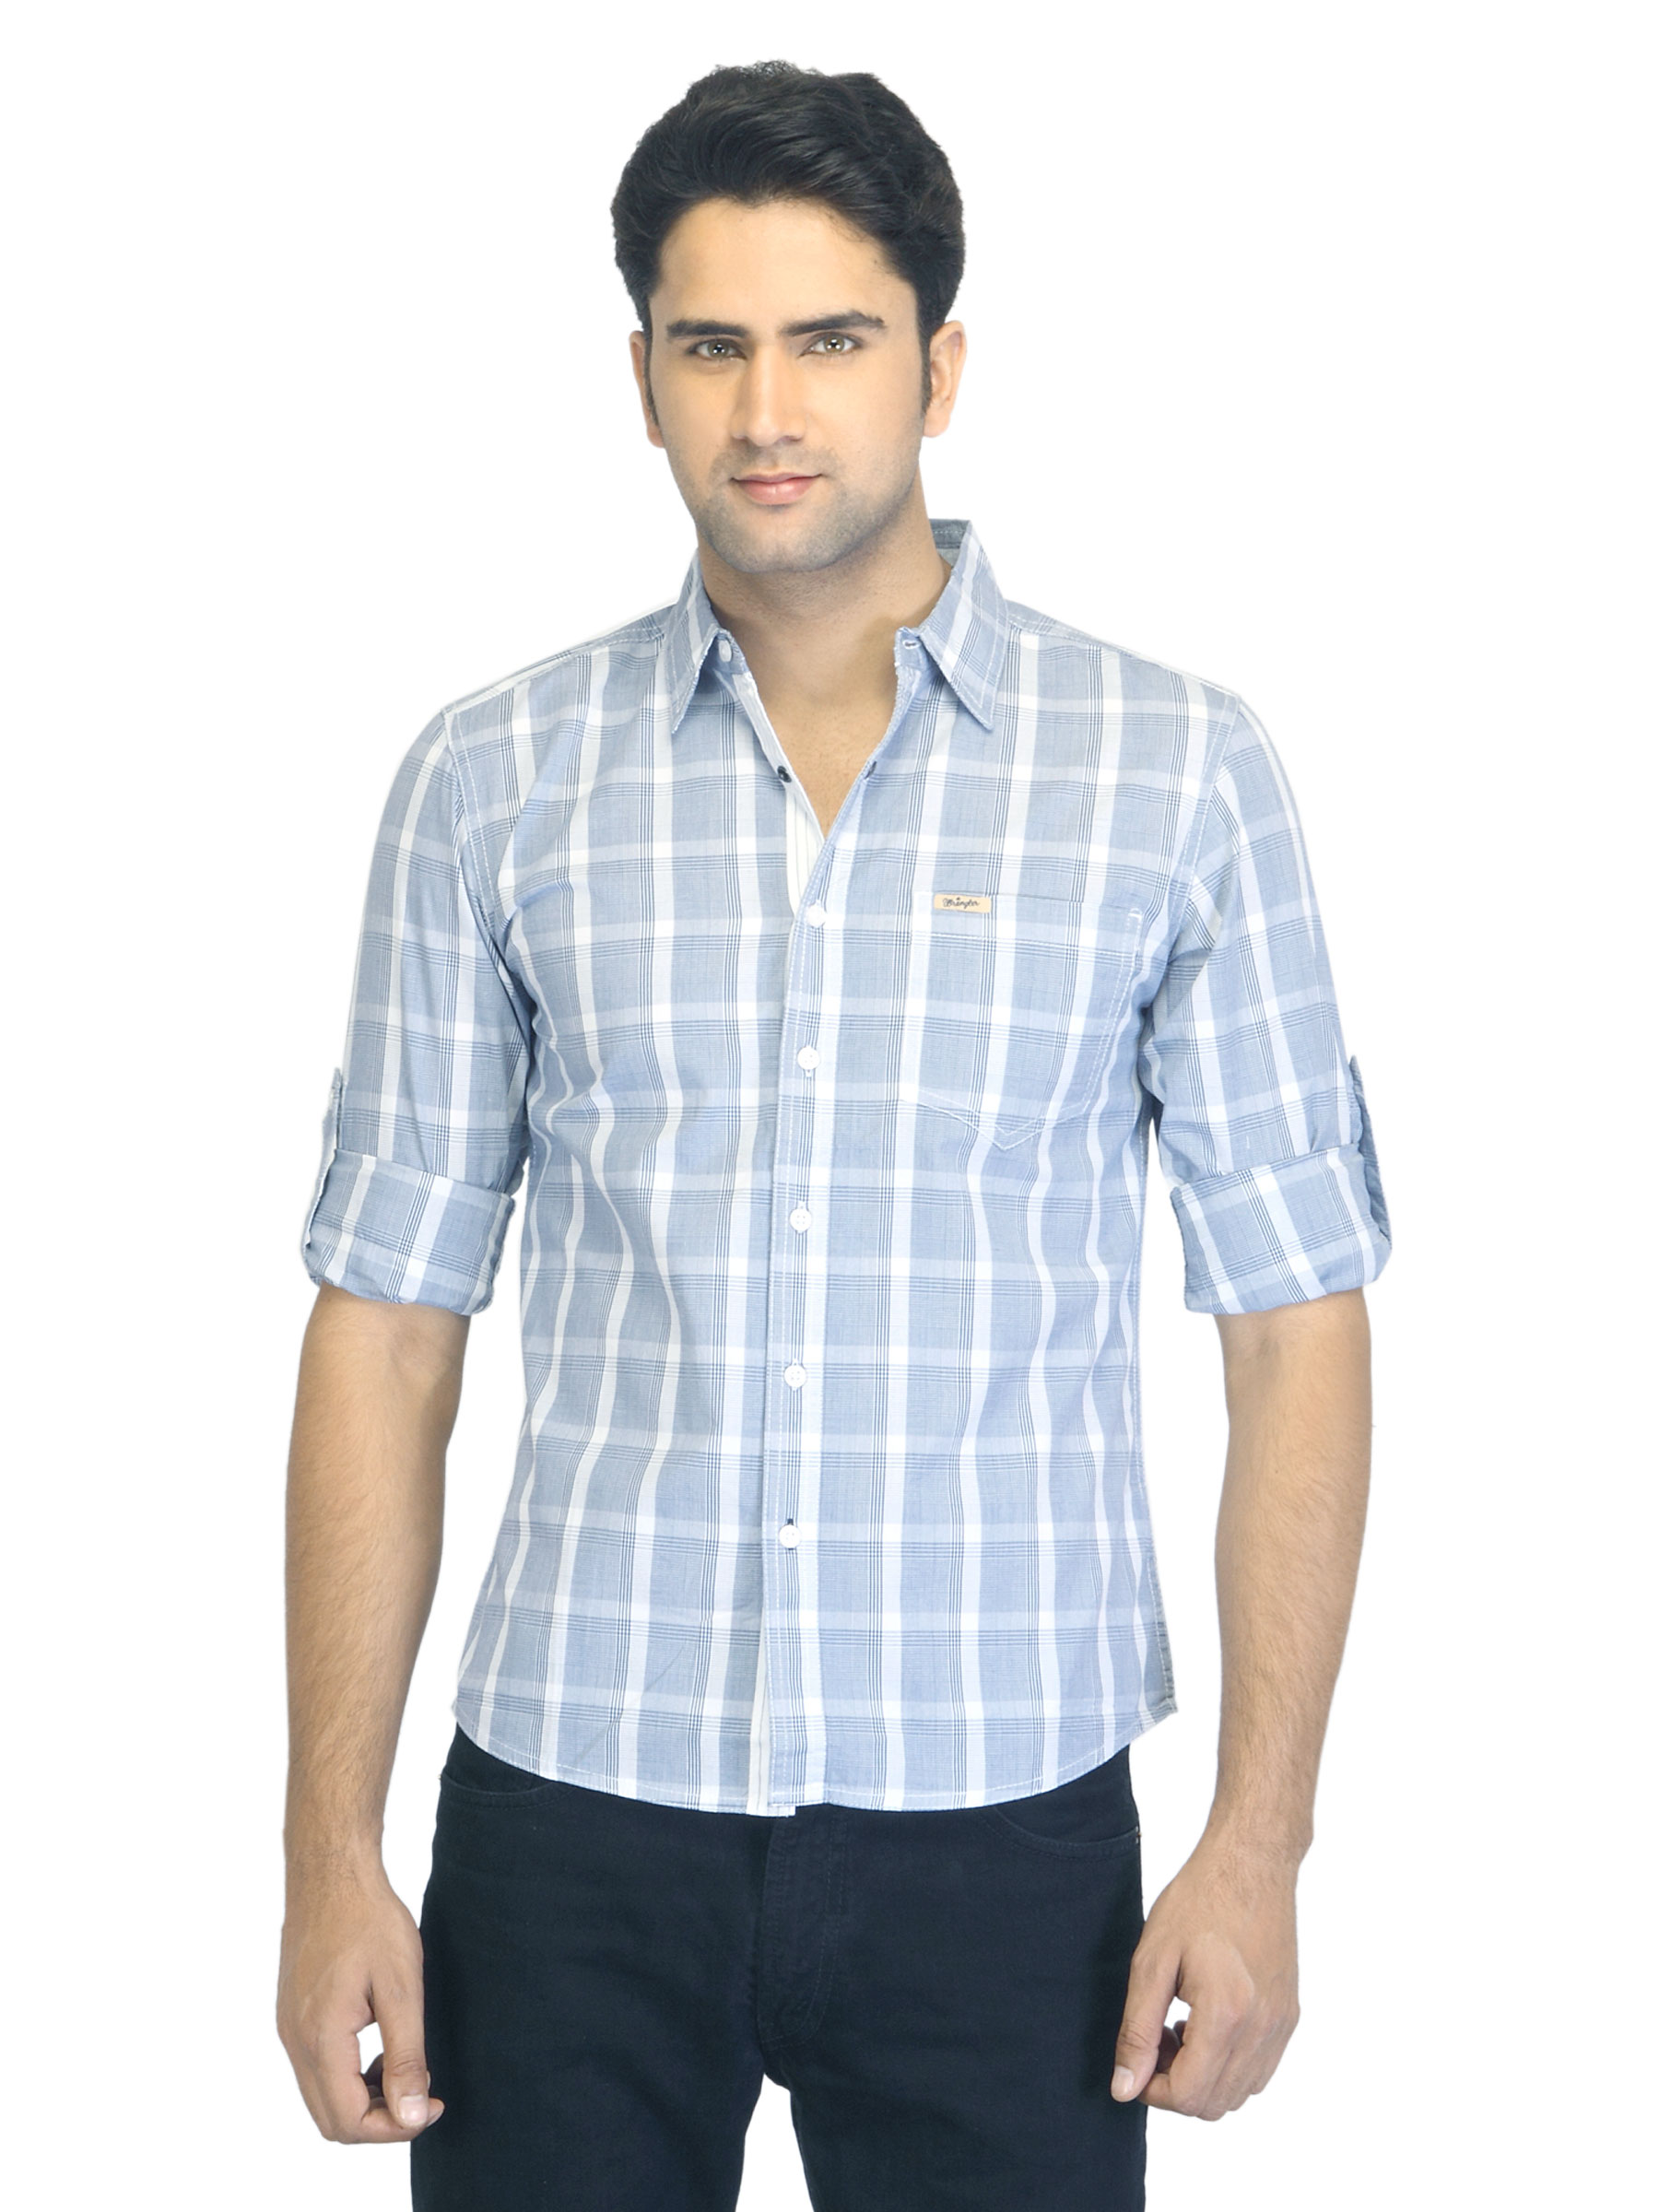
Wrangler Men Blue Aaron Check Shirt
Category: Apparel / Topwear / Shirts
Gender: Men
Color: Blue
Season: Summer 2012
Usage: Casual